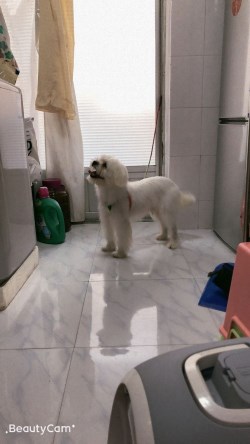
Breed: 361-n000123-Shih_Tzu